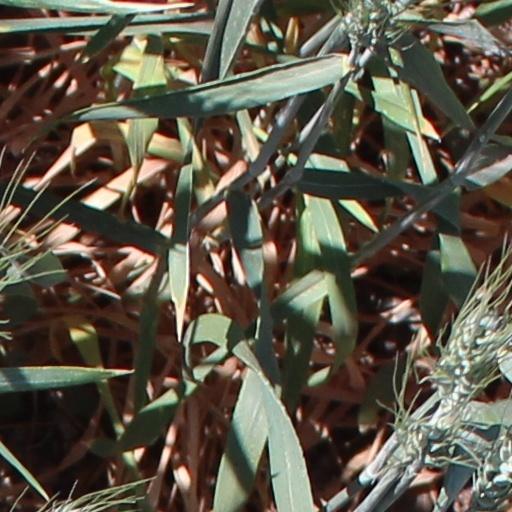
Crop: wheat